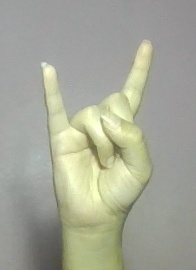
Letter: la